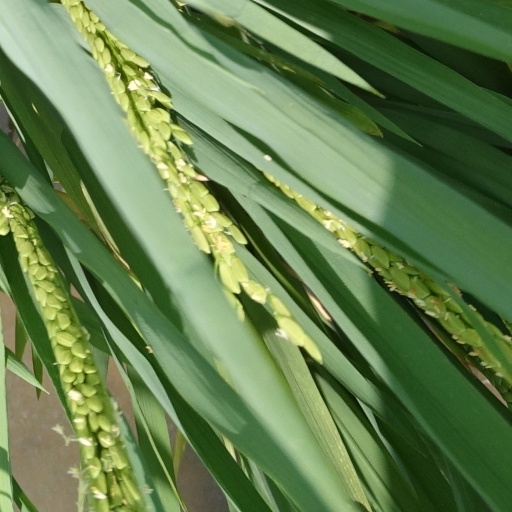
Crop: rice